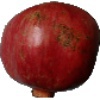
Label: Pomegranate 1